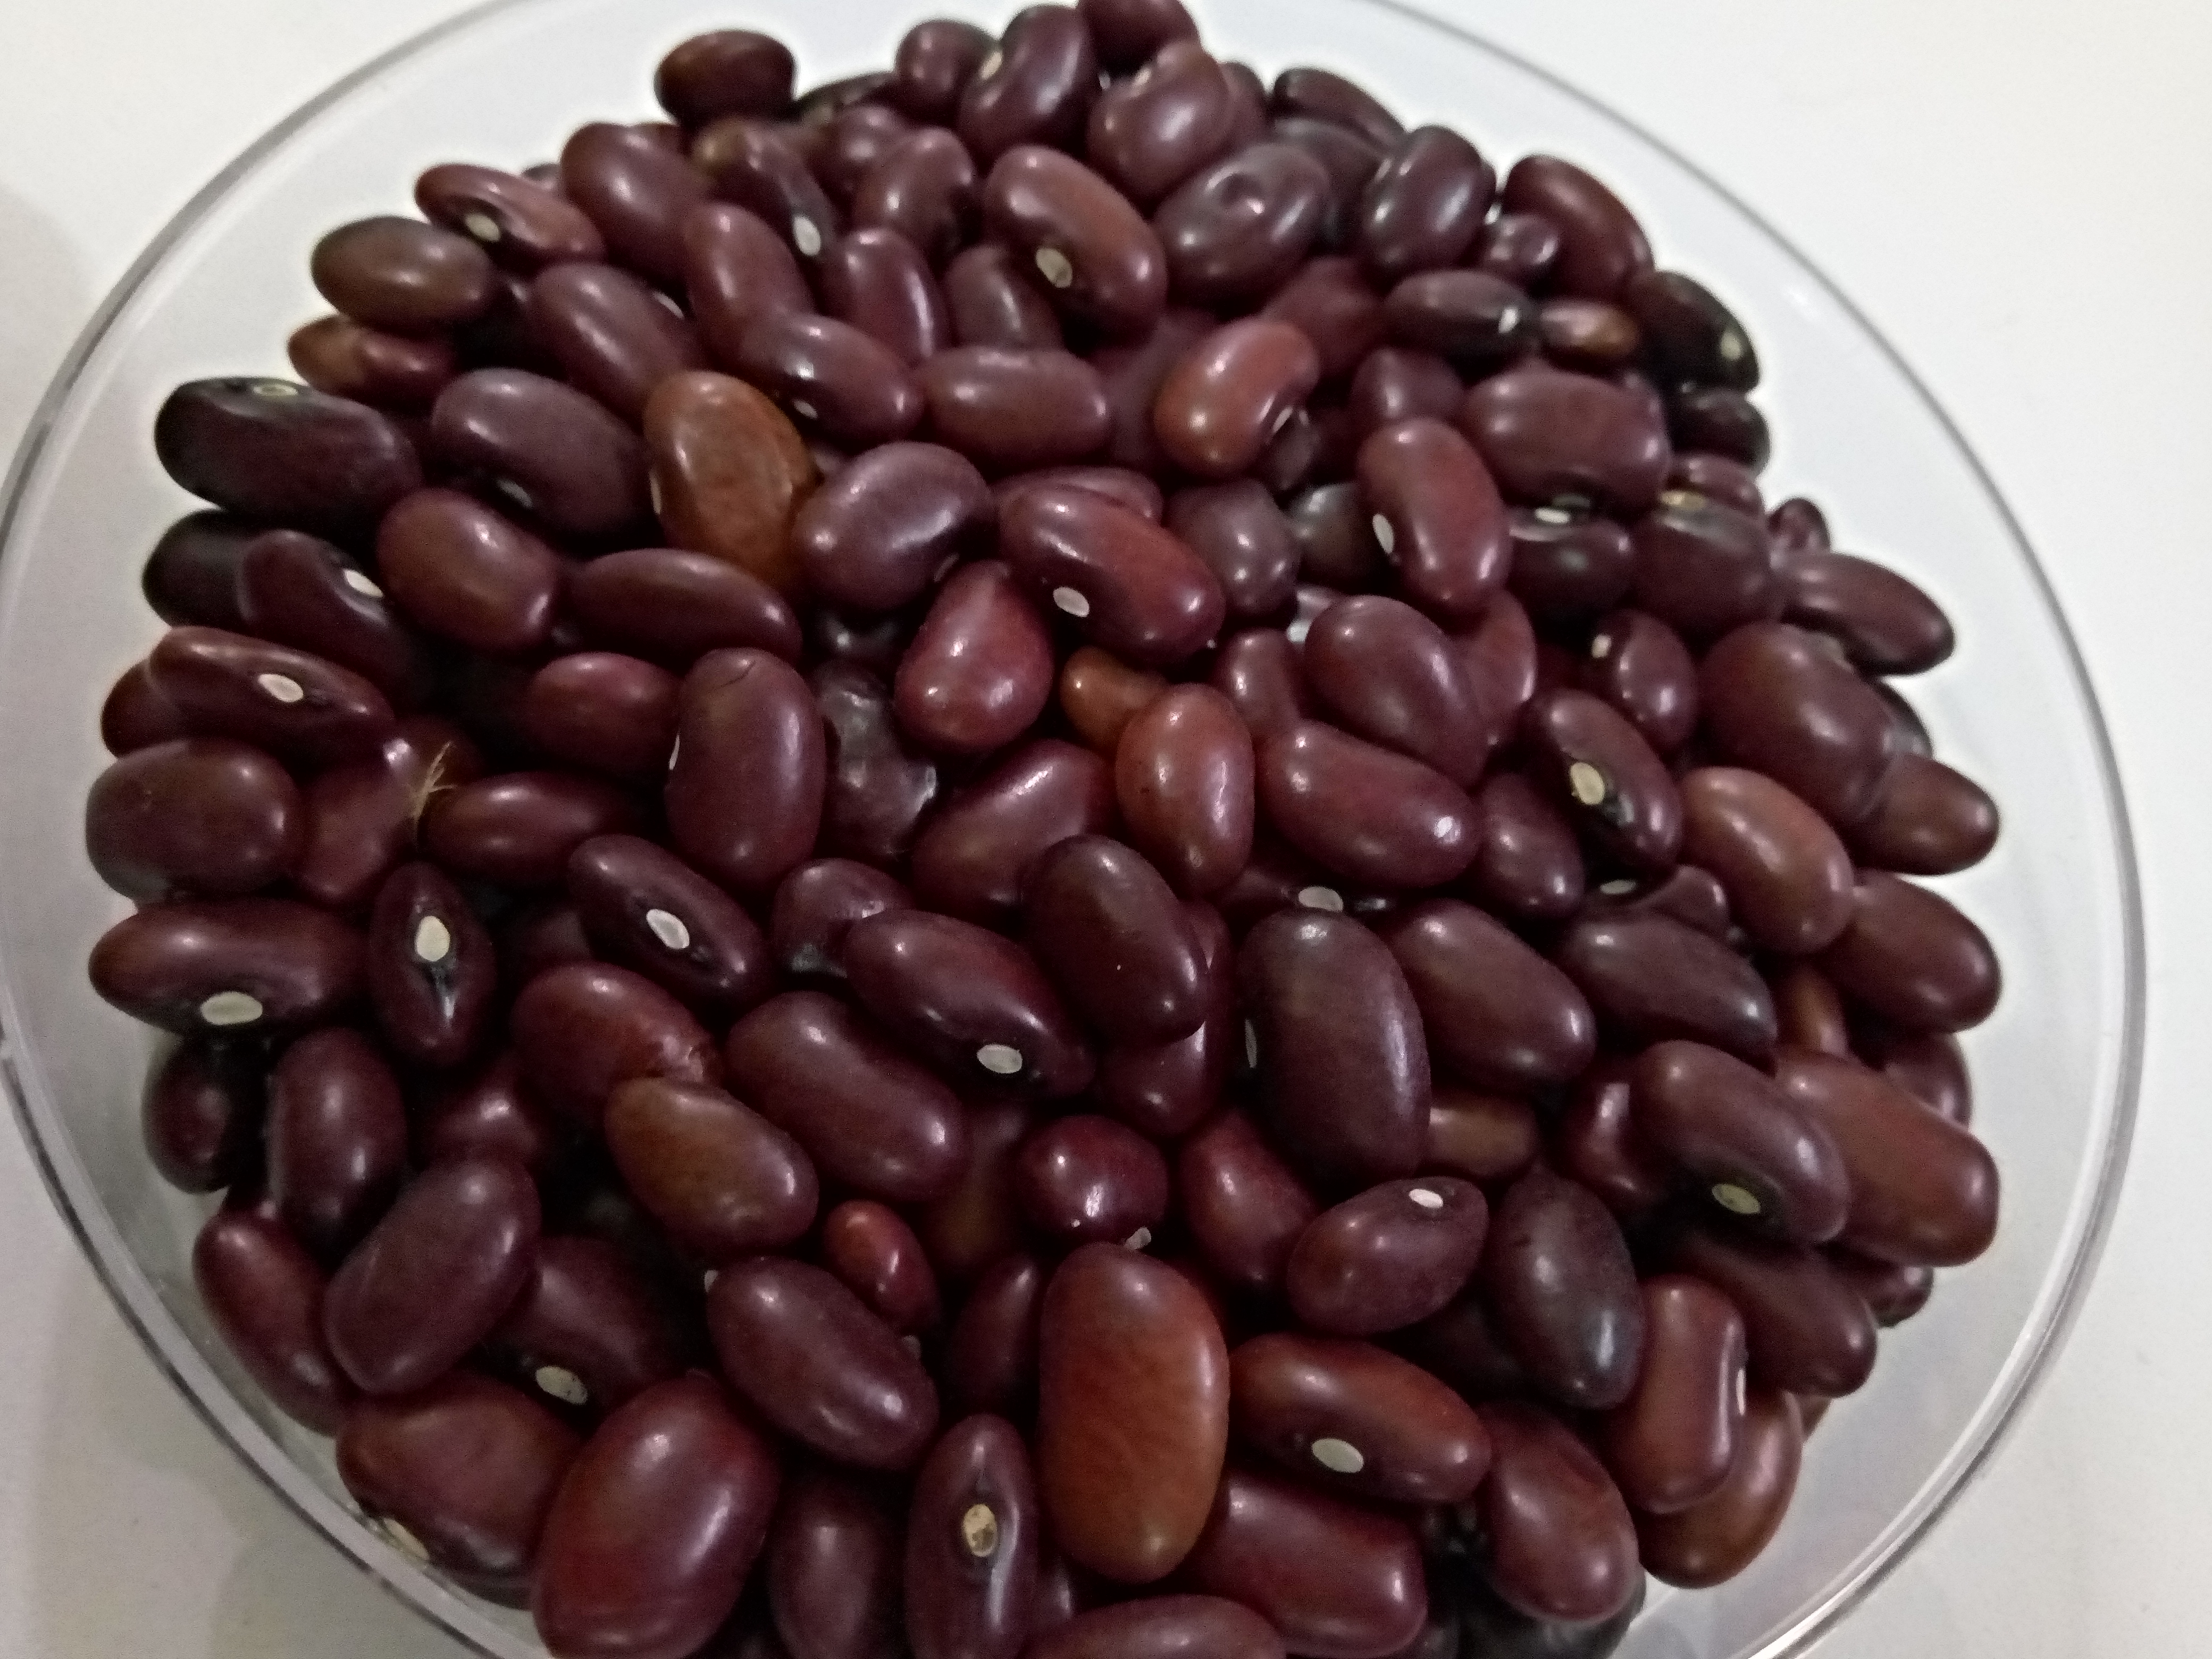
Rice seed variety: Unknown